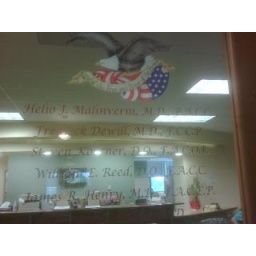
Helping out Sign A Rama, East Windsor with this door graphic install at a medical office in Manahawkin NJ